Merle Oberon

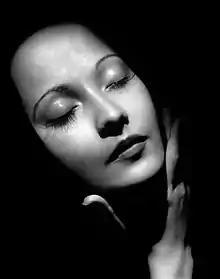
Merle Oberon in 1936

Oberon arrived in England for the first time in 1928, aged 17. She worked as a club hostess under the name Queenie O'Brien and played in minor and unbilled roles in various films. "I couldn't dance or sing or write or paint. The only possible opening seemed to be in some line in which I could use my face. This was, in fact, no better than a hundred other faces, but it did possess a fortunately photogenic quality," she told a journalist at "Film Weekly" in 1939.